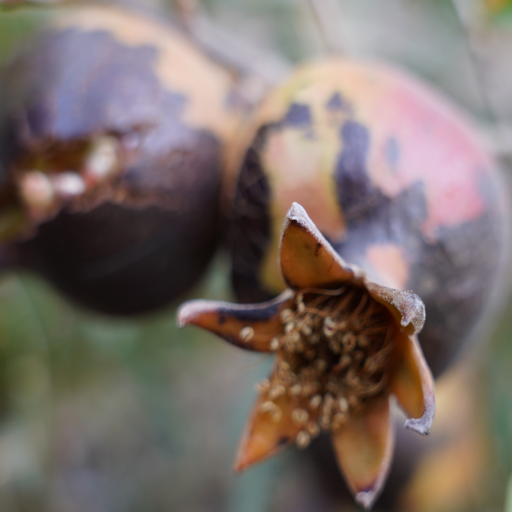
Label: Colletotrichum spp